Genocide of Indigenous Australians

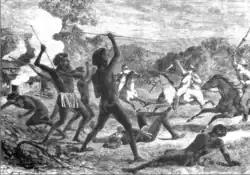
Illustration of the Myall Creek massacre, 1838.

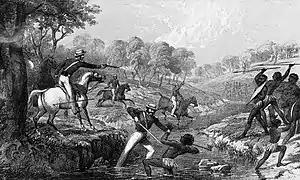
New South Wales Mounted Police killing Aboriginal warriors during the Waterloo Creek massacre of 1838

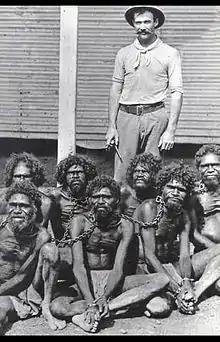
Aboriginal Australians in chains at Wyndham prison, 1902

Scholars have used various definitions of genocide to argue that acts of genocide against Indigenous Australians occurred after 1788. The most widely used definition of genocide is that of the 1948 United Nations Genocide Convention. Under the convention, genocide requires the perpetrator to commit acts with the intention to destroy, wholly or partly, "a national, ethnical, racial or religious group". Genocidal acts include killing members of the group, causing them serious bodily or mental harm, inflicting conditions on them calculated to destroy them, taking measures to prevent the group bearing children, and forcibly transferring their children to other groups.